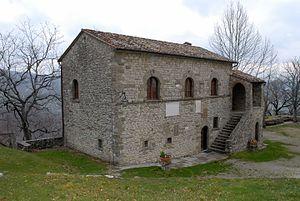
Caprese Michelangelo est une commune située dans la province d'Arezzo en Toscane en Italie.
Michel-Ange [mikɛlɑ̃ʒ], de son vrai nom Michelangelo di Lodovico Buonarroti Simoni [mikeˈland͡ʒelo di lodoˈviːko ˌbwɔnarˈrɔːti siˈmoːni], est un sculpteur, peintre, architecte, poète et urbaniste florentin de la Haute Renaissance.
Le musée Michel-Ange est un ancien palais du XIVᵉ siècle situé à Caprese Michelangelo, dans la province d'Arezzo, en Toscane en Italie, dans lequel est né le peintre, sculpteur, architecte et ingénieur italien Michel-Ange, où un musée d'art dédié à l'artiste, a été fondé en 1875.